Crash 'n' the Boys: Street Challenge

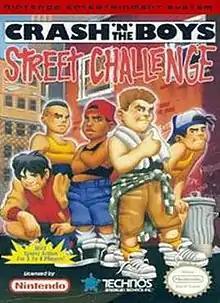
Cover art

Crash 'n' the Boys: Street Challenge, released in Japan as is a 1992 sports game for the NES by Technos Japan Corp. A Game Boy version of the game was also released in Japan only. The game featured Olympic style contests without rules or regulations, between five teams. The games included 400 metres hurdles, Hammer throw, Swimming, Roof Top Jumping, and Fighting Scene. It was re-released for the Wii Virtual Console on September 14, 2009 and later for the Nintendo 3DS on November 28, 2013 and for the Wii U on December 11, 2014.